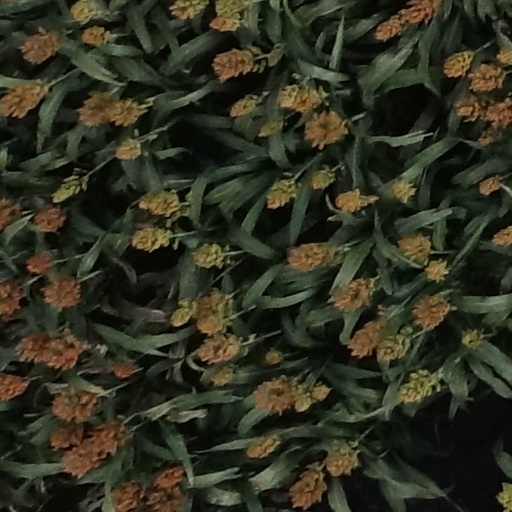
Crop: sorghum